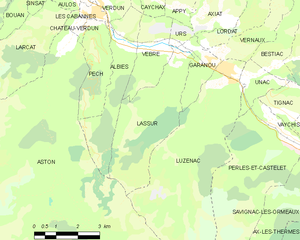
Carte des communes françaises: Lassur